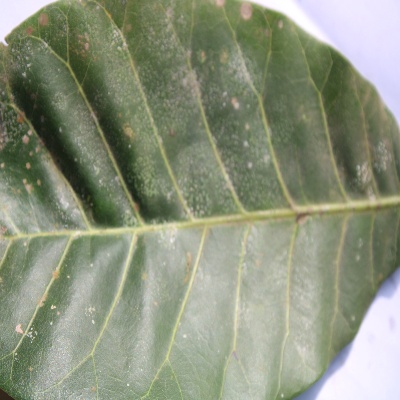
Crop: Cashew
Condition: red rust